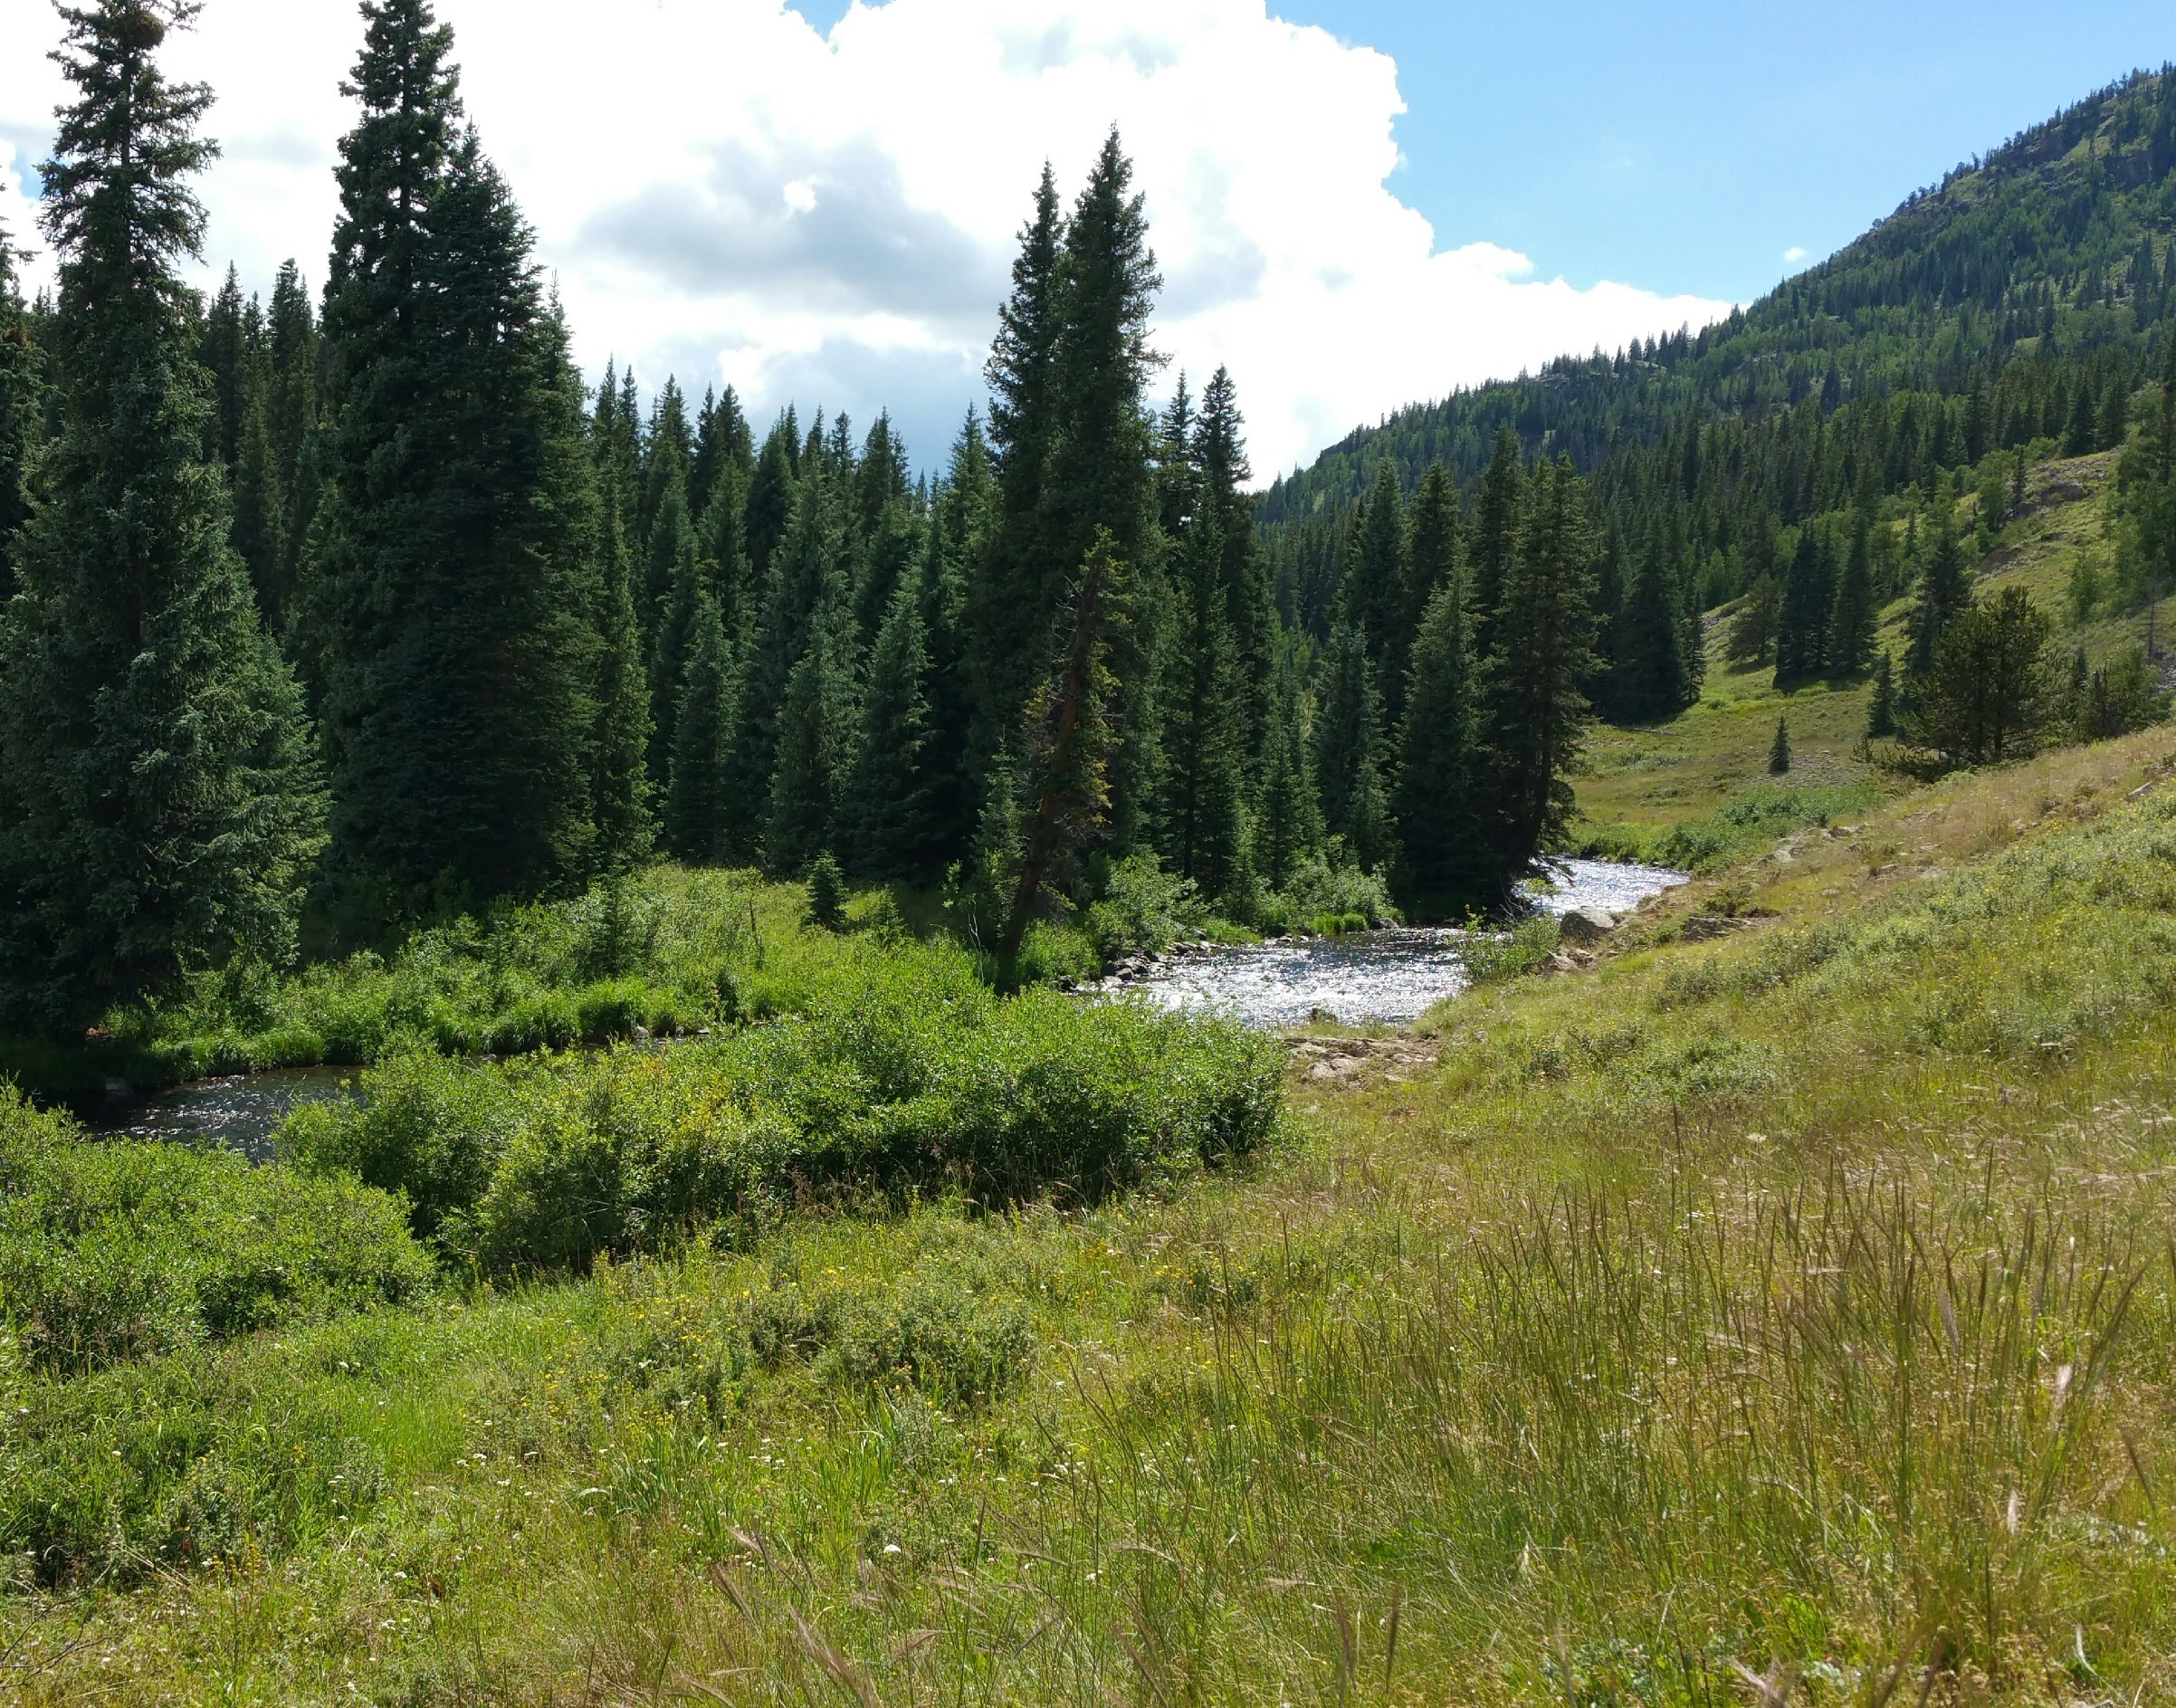
landscape, tree, forest, outdoor, wilderness, mountain, sky, hiking, trail, meadow, sunlight, valley, mountain range, walk, environment, stream, green, pasture, natural, scenery, blue, fish, ridge, mountain landscape, trees, clouds, spruce, mountains, grassland, vegetation, pines, plateau, woodland, fell, habitat, ecosystem, hiking trail, nature reserve, biome, inspirational nature, natural environment, mountainous landforms, temperate broadleaf and mixed forest, temperate coniferous forest